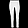
Label: Trouser